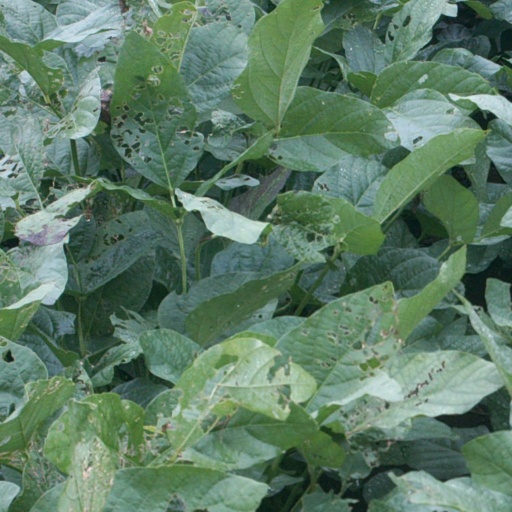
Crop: soybean